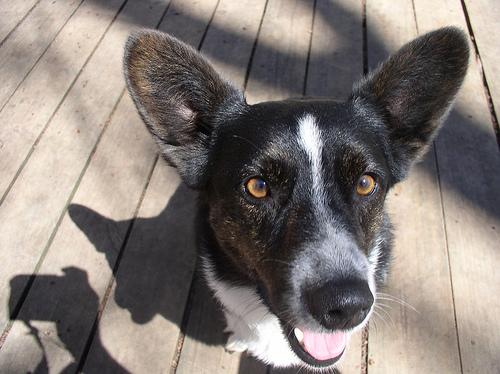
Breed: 2909-n000116-Cardigan